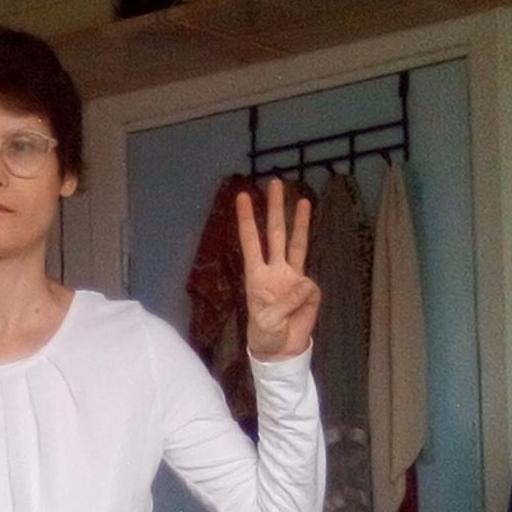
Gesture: three